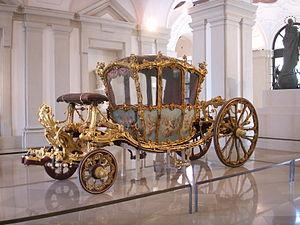
La berline est un véhicule hippomobile suspendu, fermé, à quatre places. Apparue à la fin du XVIIᵉ siècle, elle représente une grande évolution, par rapport à l’ancien carrosse, en matière de légèreté, de maniabilité et de confort.